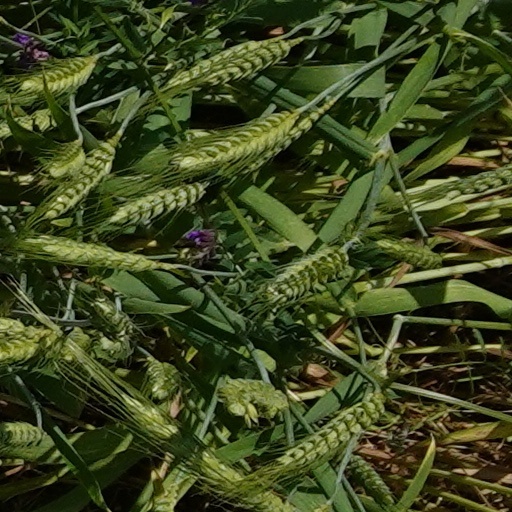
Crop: wheat